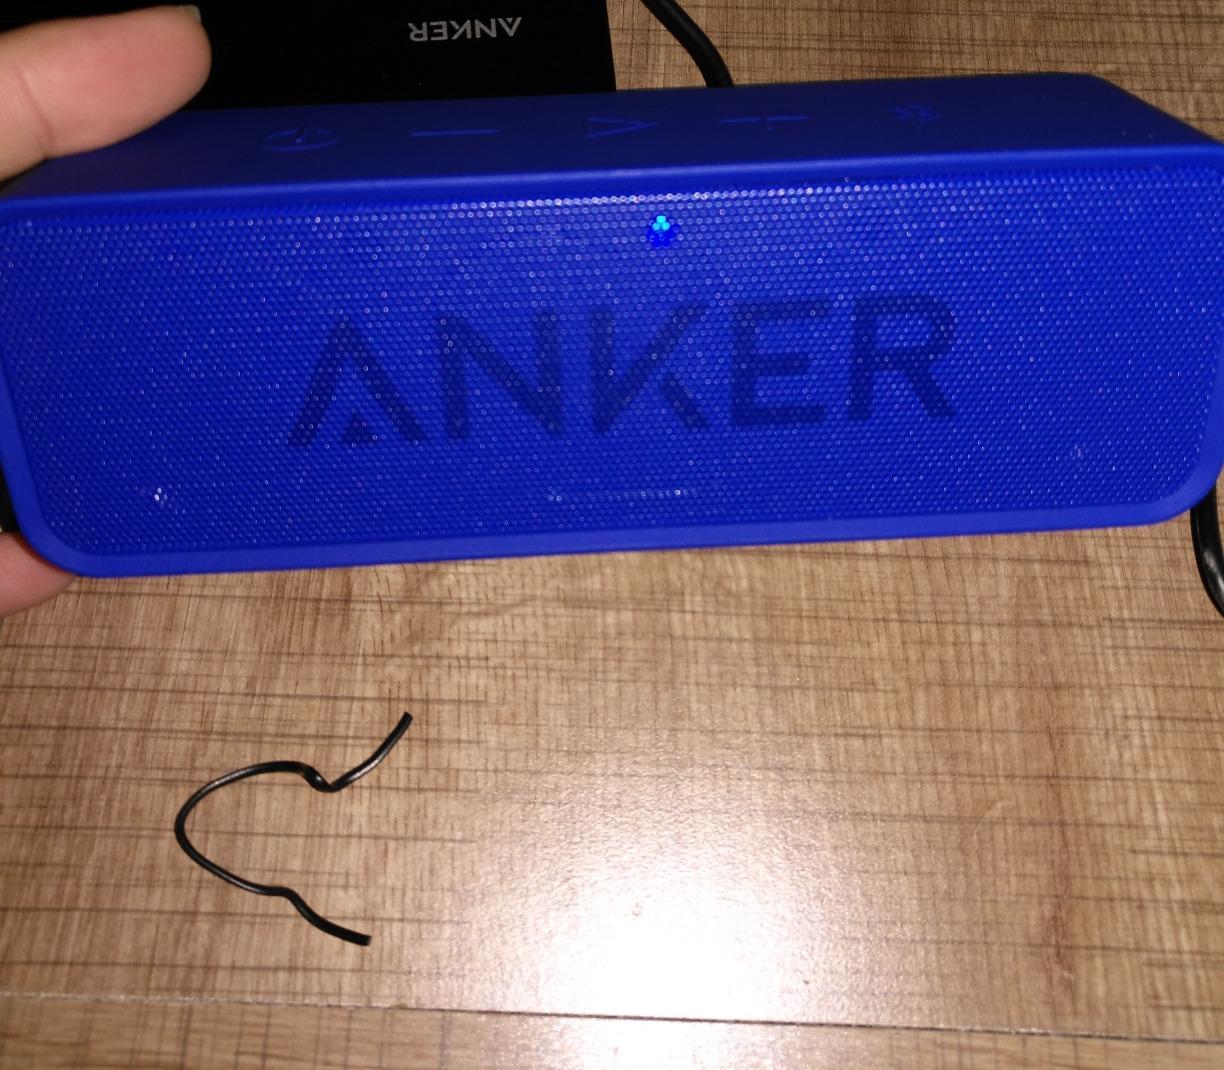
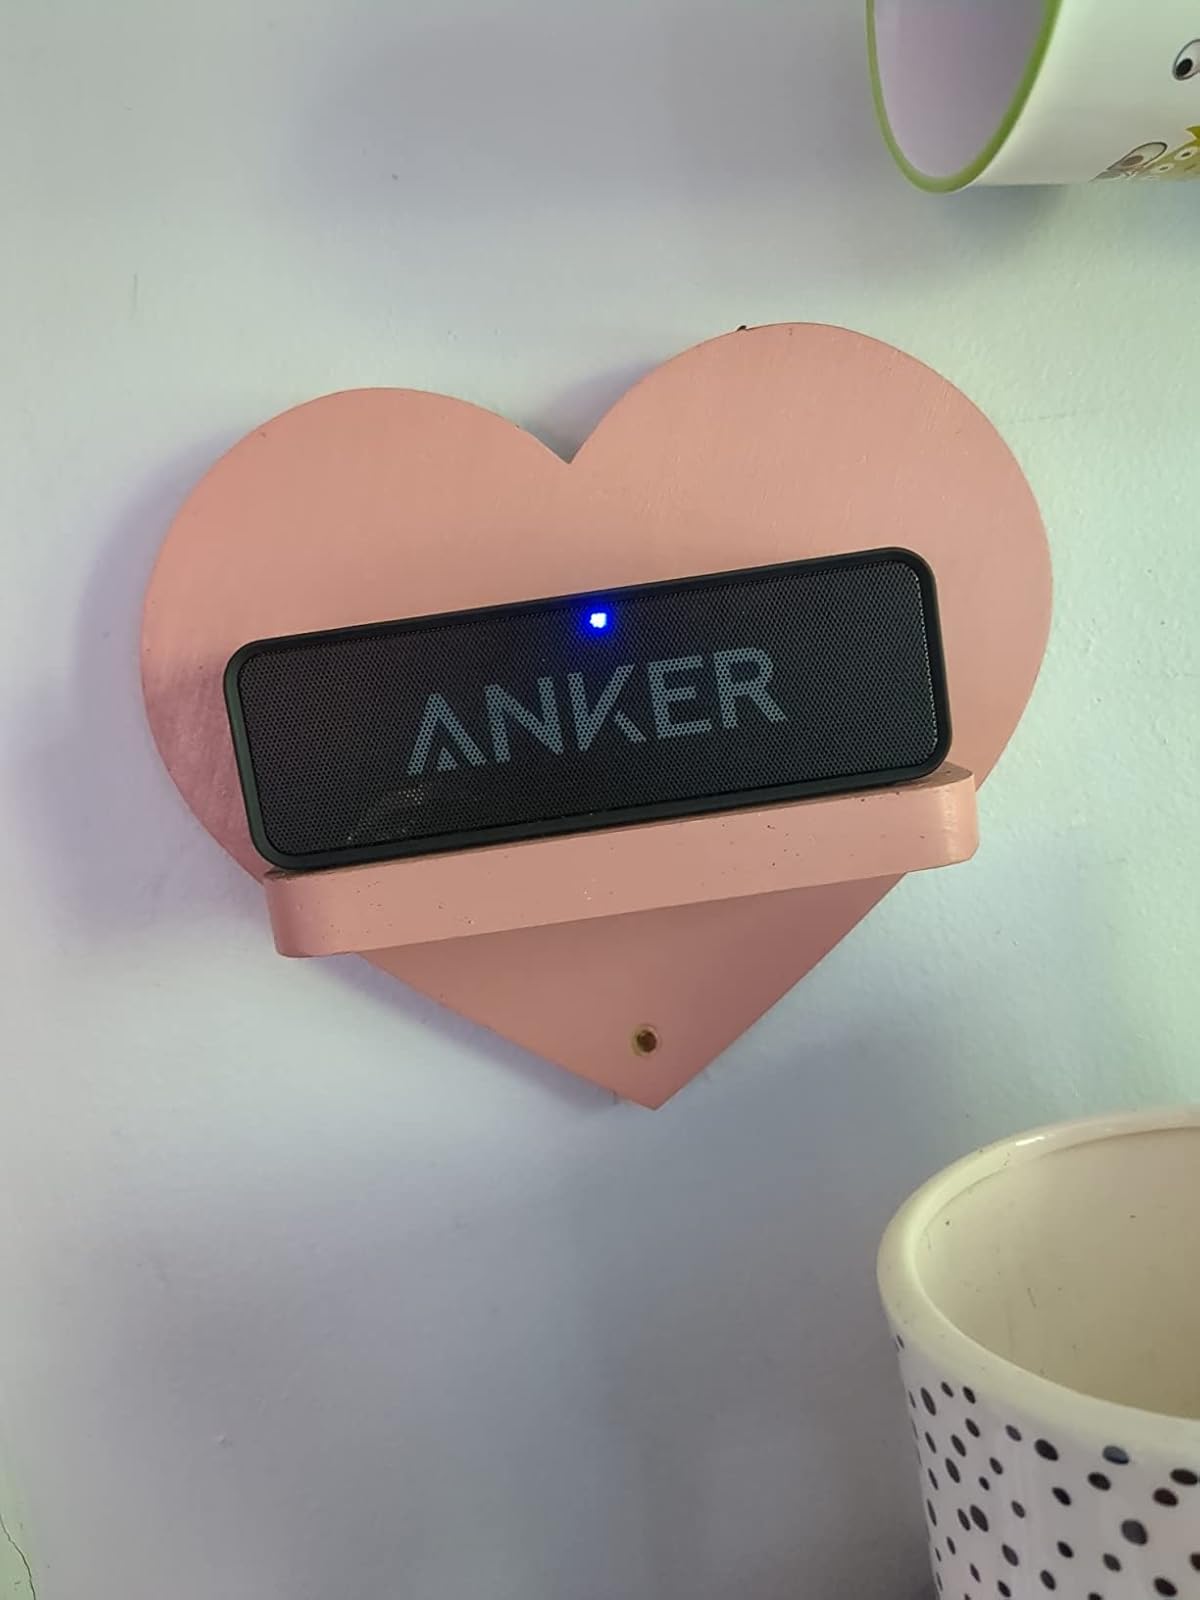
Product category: speaker
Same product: no